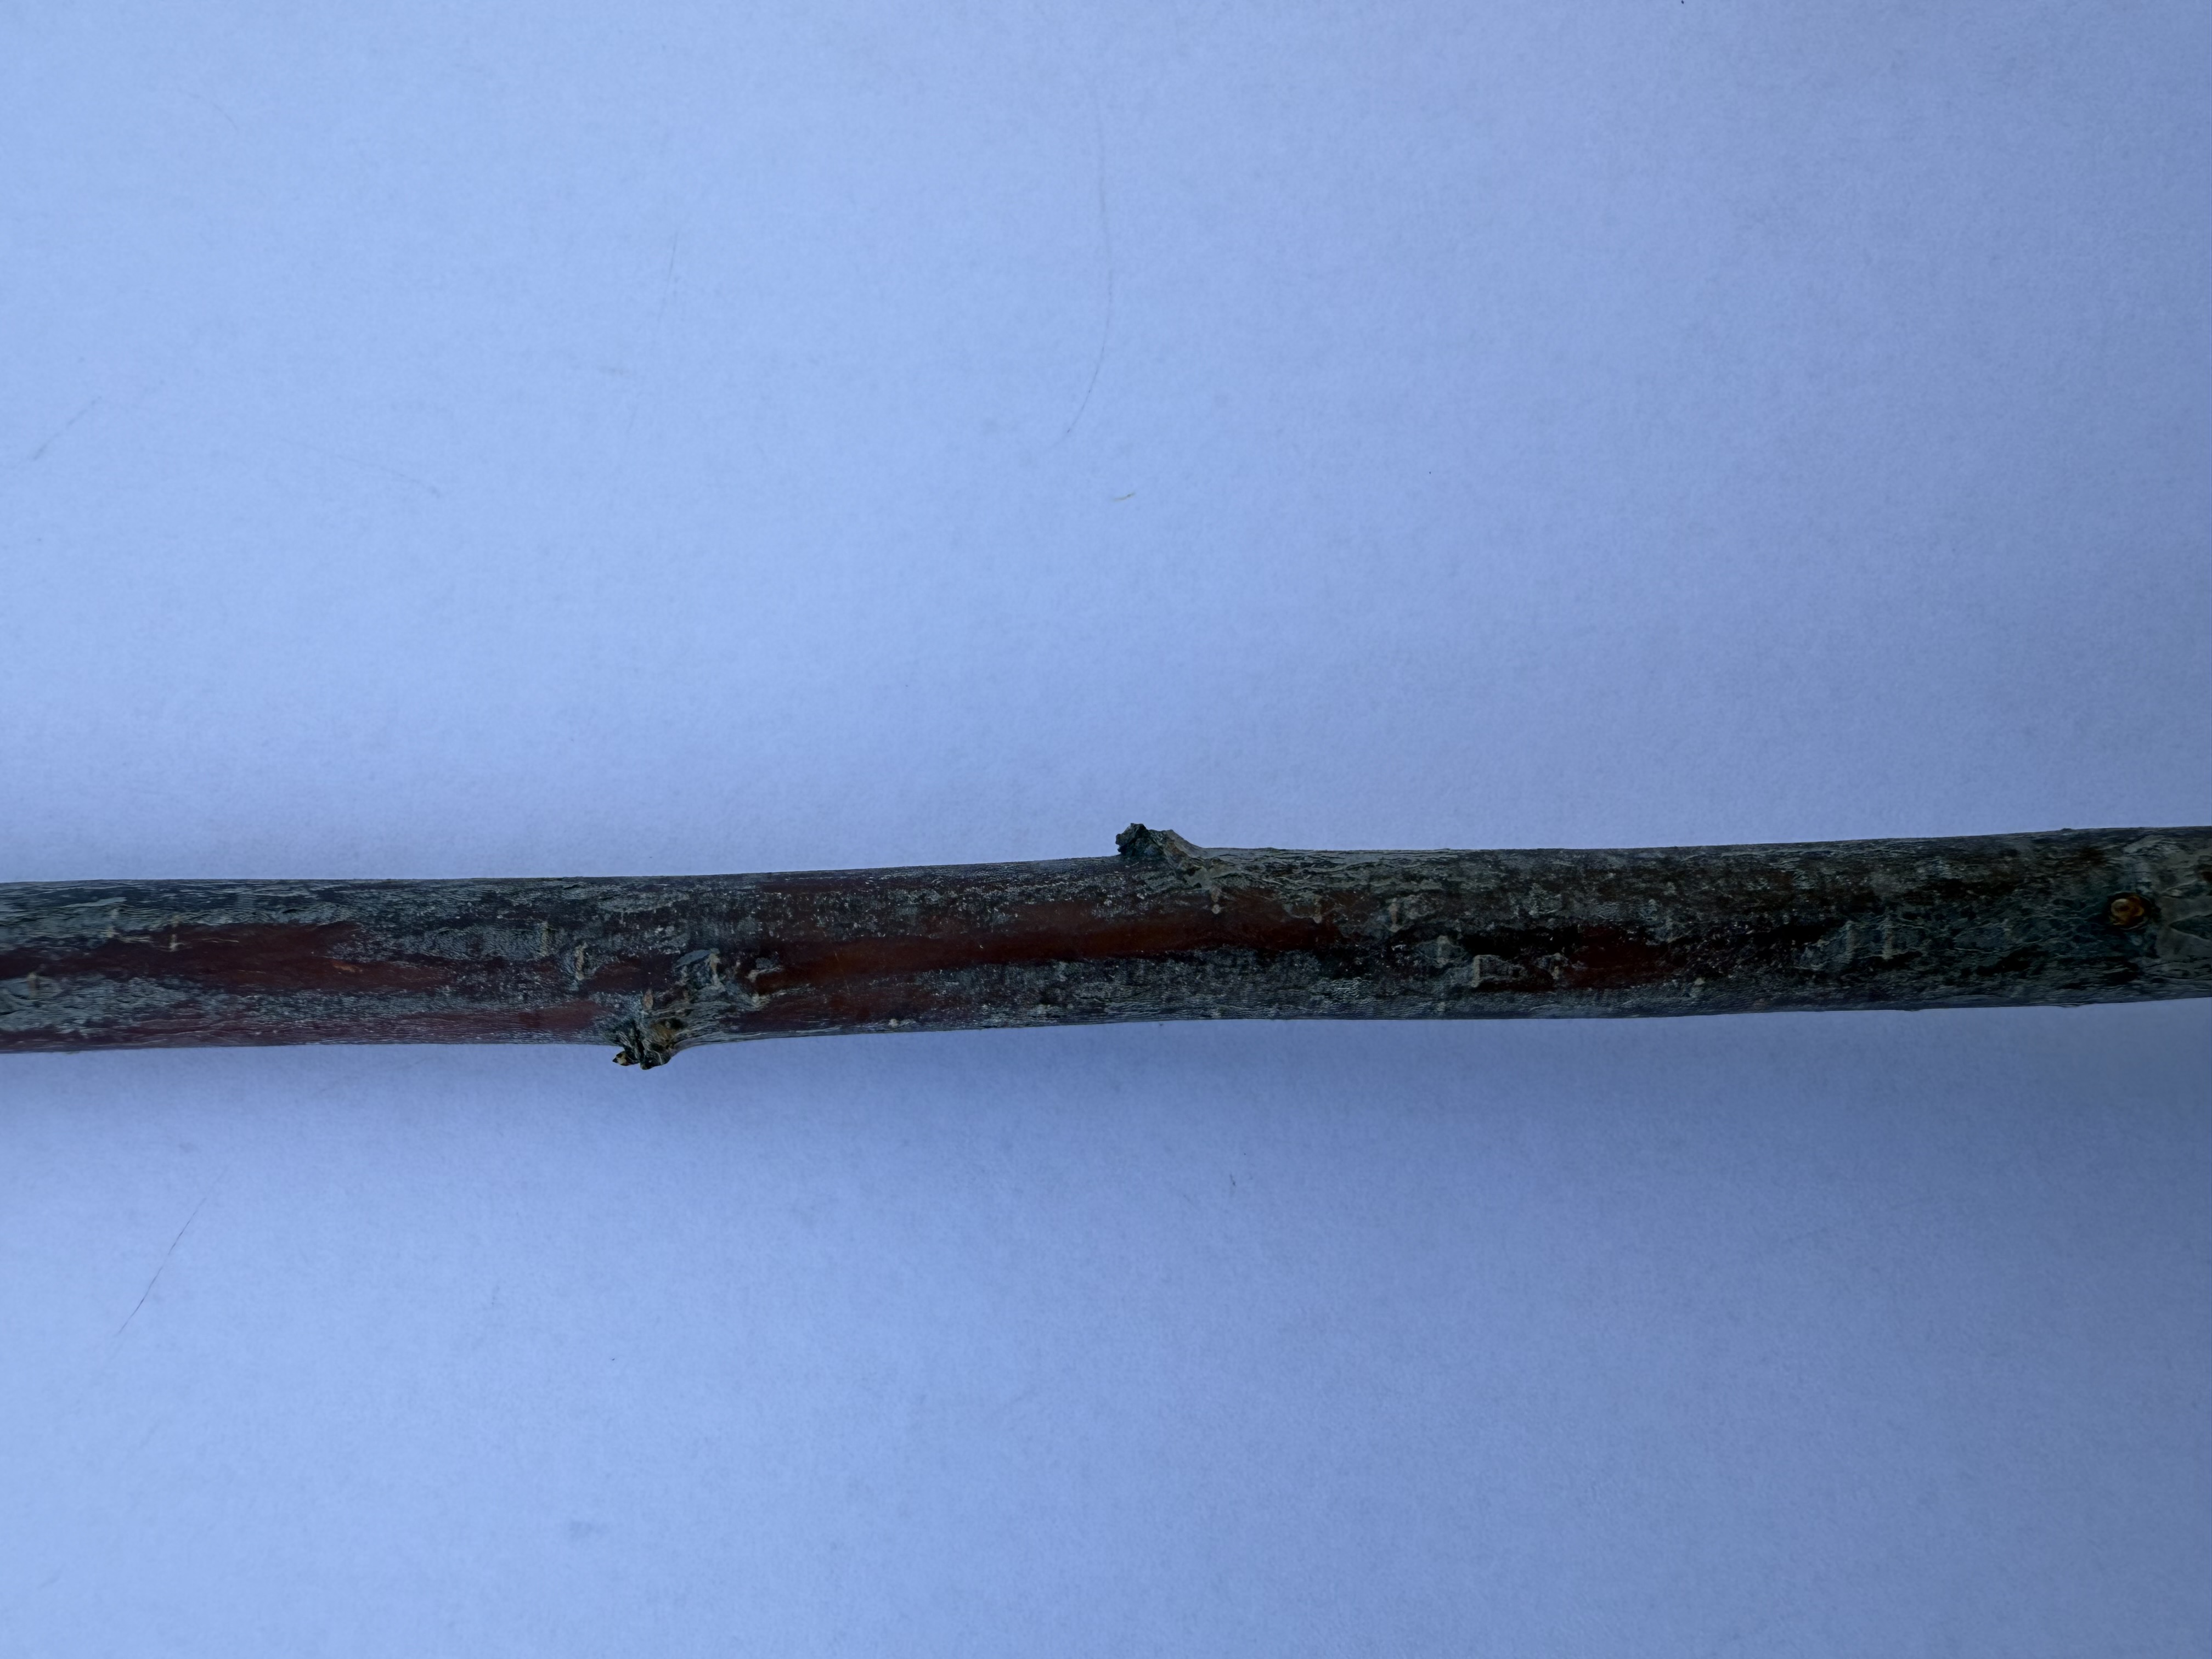
Variety: Show Time Plum